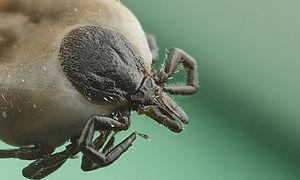
L' encéphalite à tique ou méningoencéphalite à tique ou méningo-encéphalite verno-estivale à tiques est une encéphalite virale due à un arbovirus de la famille des Flaviviridae, le TBEV qui semble presque exclusivement vectorielle et presque toujours transmise par des tiques dures et notamment en Europe par Ixodes ricinus. Elle touche les humains ainsi que la plupart des mammifères.
La chélicère est un appendice caractéristique des chélicérates, super-classe comprenant les arachnides, les mérostomes et les pycnogonides.